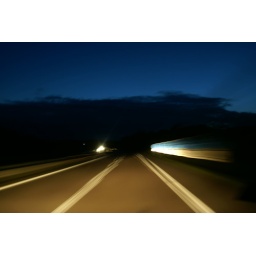
The last lights of the day in the sky ahead. Long exposure (2s) hand-held from within a car on the highway.